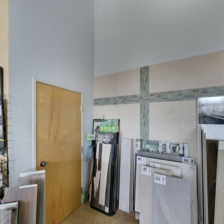
Label: streetView